Halloween (1978 film)

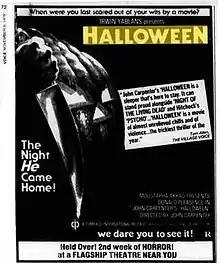
Ad, "The Village Voice", November 6, 1978: only known, published window for date of film's New York City premiere ("Held over ... 2nd week")

"Halloween" premiered on October 24, 1978, in downtown Kansas City, Missouri, at the AMC Empire theatre. Regional distribution in the Philadelphia and New York City metropolitan areas was acquired by Aquarius Releasing. It grossed $1,270,000 from 198 theatres across the U.S. (including 72 in New York City and 98 in Southern California) in its opening week. The film grossed $47 million in the United States and an additional $23 million internationally, making the theatrical total $70 million, making it one of the most successful independent films of all time; the film sold approximately 20,153,846 tickets during its initial theatrical release, and remains the most successful release of any "Halloween" film and the third most successful film in the slasher genre behind "Scream" (1996) and "Scream 2" (1997).